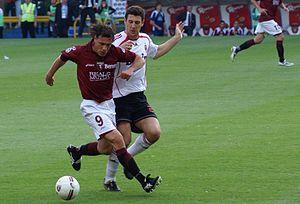
Daniele Bonera, né le 31 mai 1981 à Brescia, province de Brescia située dans la région Lombardie, est un ancien footballeur international italien qui évoluait au poste de défenseur.